Mike Jarmoluk

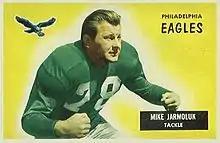
Jarmoluk on a 1955 Bowman football card

Michael M. Jarmoluk Jr. (October 22, 1922 – November 23, 2004) was an American professional football player who was a defensive lineman in the National Football League (NFL) for the Chicago Bears, Boston Yanks, New York Bulldogs, and the Philadelphia Eagles. He played college football for the Temple Owls and was selected in the seventh round of the 1945 NFL draft by the Detroit Lions. He attended Frankford High School.